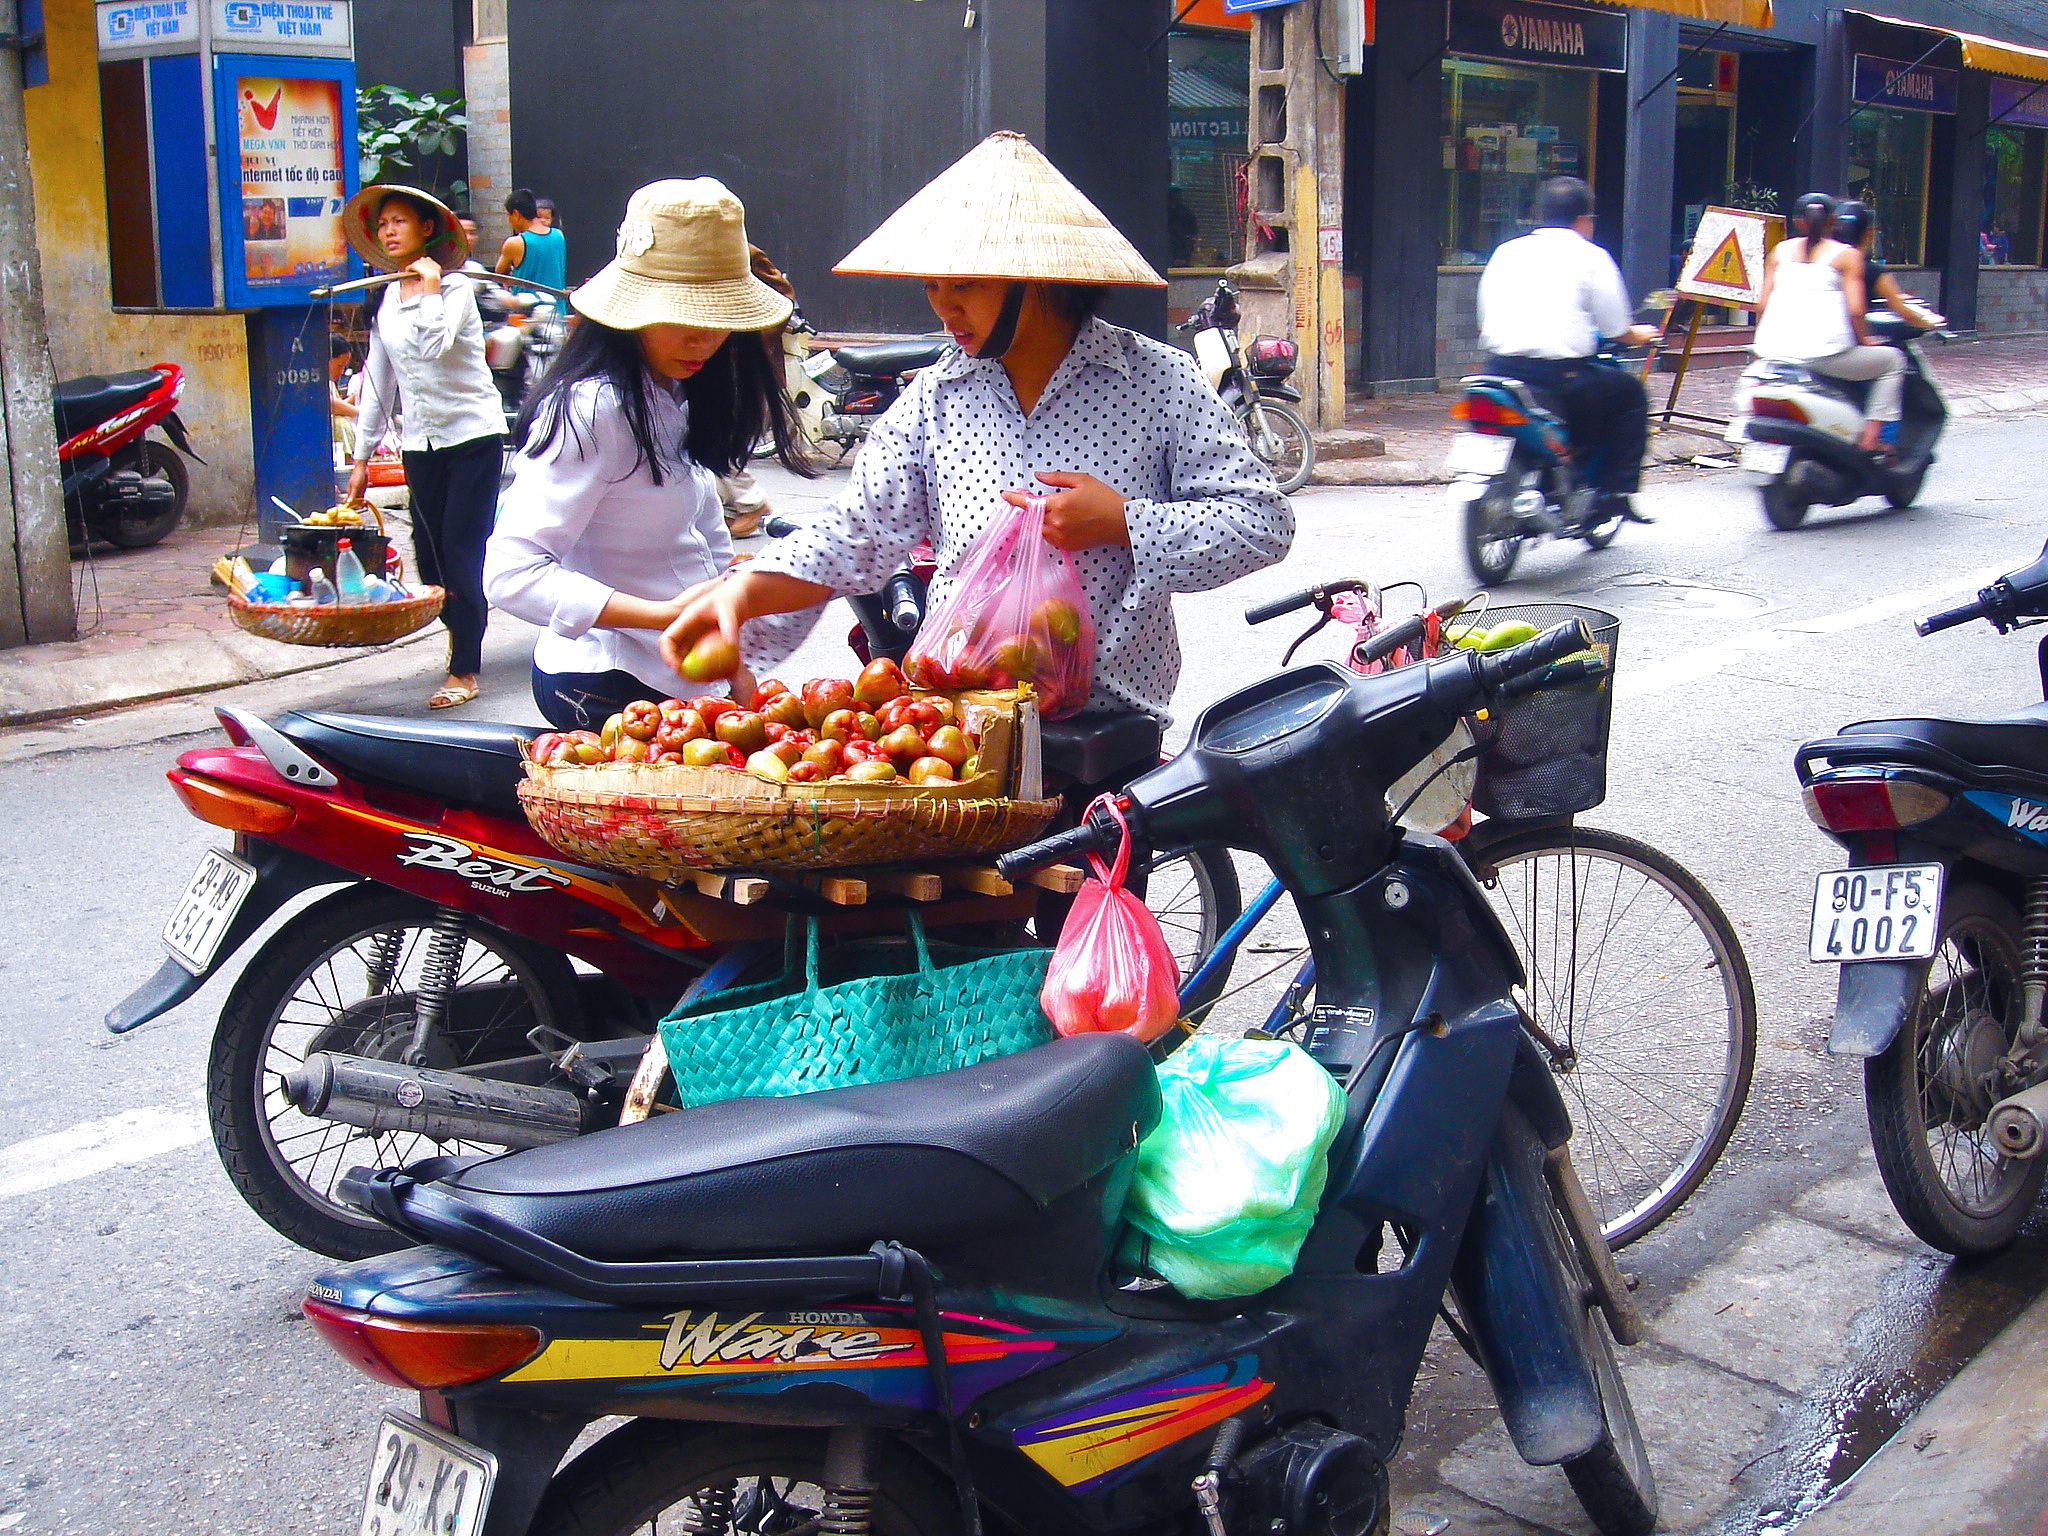
outdoor, people, woman, road, street, town, view, old, travel, busy, transportation, vendor, vehicle, motorcycle, hat, city street, lifestyle, vietnamese, women, motor, fruits, ladies, vietnam, hanoi, car road